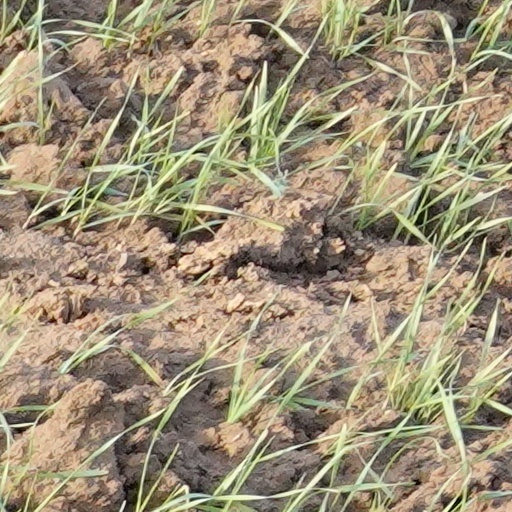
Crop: wheat